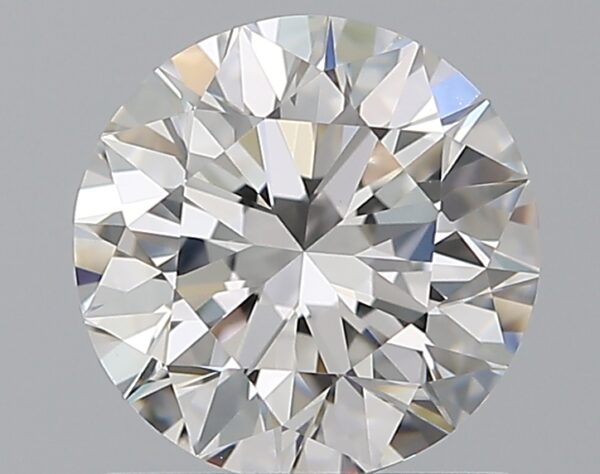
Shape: round
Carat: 1.2
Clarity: VVS1
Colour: F
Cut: EX
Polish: EX
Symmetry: VG
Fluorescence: N
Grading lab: GIA
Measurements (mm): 6.72 x 6.78 x 4.26